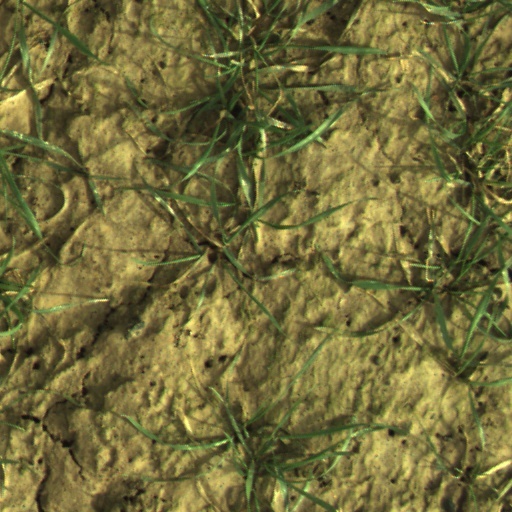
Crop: wheat